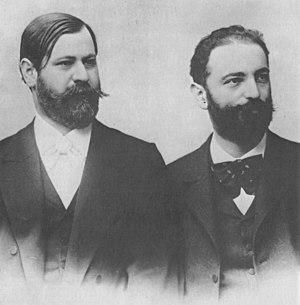
L'Interprétation du rêve ou L'Interprétation des rêves est un ouvrage de Sigmund Freud publié fin 1899, mais daté par l'éditeur de 1900.
Dès 1905, dans son ouvrage Trois essais sur la théorie sexuelle, Freud affirme l'existence de pulsions sexuelles « partielles » présentes dès les premiers âges. La sexualité infantile serait, selon Freud, la clef de la compréhension de la sexualité et de la névrose chez l'adulte, mais aussi chez l'enfant.
La bisexualité est le fait d'éprouver de l'attirance sexuelle ou des sentiments amoureux pour plus d'un sexe ou genre. Plus largement, la bisexualité est le fait d'avoir des relations amoureuses ou sexuelles aussi bien avec des personnes du même genre qu'avec des personnes d'un autre genre.
Wilhelm Fliess est médecin oto-rhino-laryngologiste allemand, célèbre pour sa relation épistolaire avec Sigmund Freud.
La théorie de la séduction est une première théorie de Sigmund Freud, que celui-ci abandonne dès 1897 dans les débuts de la psychanalyse.
La bisexualité est une notion introduite en psychanalyse par Sigmund Freud sous l'influence de Wilhelm Fliess : selon cette notion, tout être humain possèderait des dispositions sexuelles à la fois masculines et féminines. Cependant, la notion proprement psychanalytique de bisexualité n'a pas fini de se dégager clairement jusque dans les travaux plus tardifs de Freud. Elle continue de faire question dans le champ psychanalytique, par rapport en particulier au concept de genre utilisé aujourd'hui en sciences sociales.